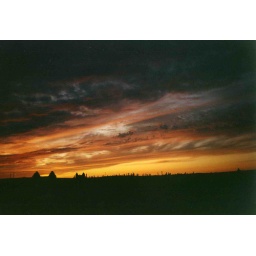
Grey and orange sky over Kirkapol on Tiree